165th Airlift Squadron

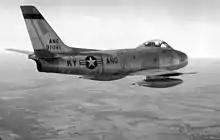
Kentucky ANG F-86A Sabre

After returning from England, the unit re-formed at Louisville. Because most jet aircraft were still in USAF use, the squadron received F-51D Mustangs and initially returned to its pre-federalization air defense mission, being designated as a Fighter-Interceptor unit. However, with the F-51s, the Kentucky Air National Guard was limited to daylight training only.